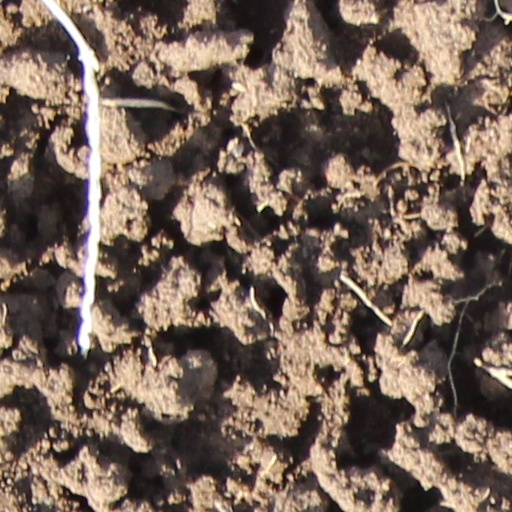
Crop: wheat